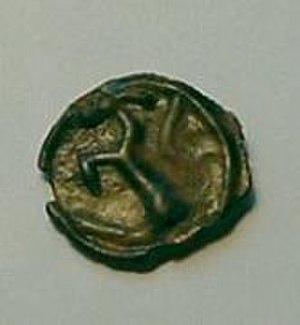
Potin à la grosse tête, monnaie trouvée dans un champ sur la commune d'Étrelles-et-la-Montbleuse (Haute-Saône, France).